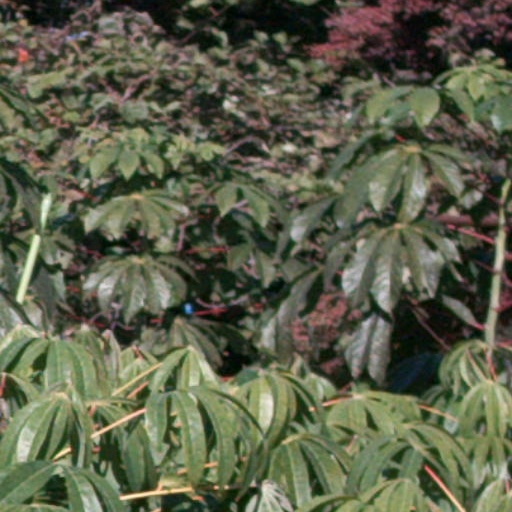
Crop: cassava